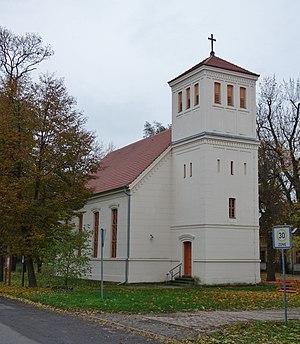
Vue du nord de l'église de Neulietzegöricke, commune de Neulewin, arrondissement Märkisch-Pays de l'Oder, état fédéral de Brandebourg, Allemagne Object location52°
Neulewin est une commune d'Allemagne dans l'arrondissement de Märkisch-Pays de l'Oder, Land du Brandebourg.